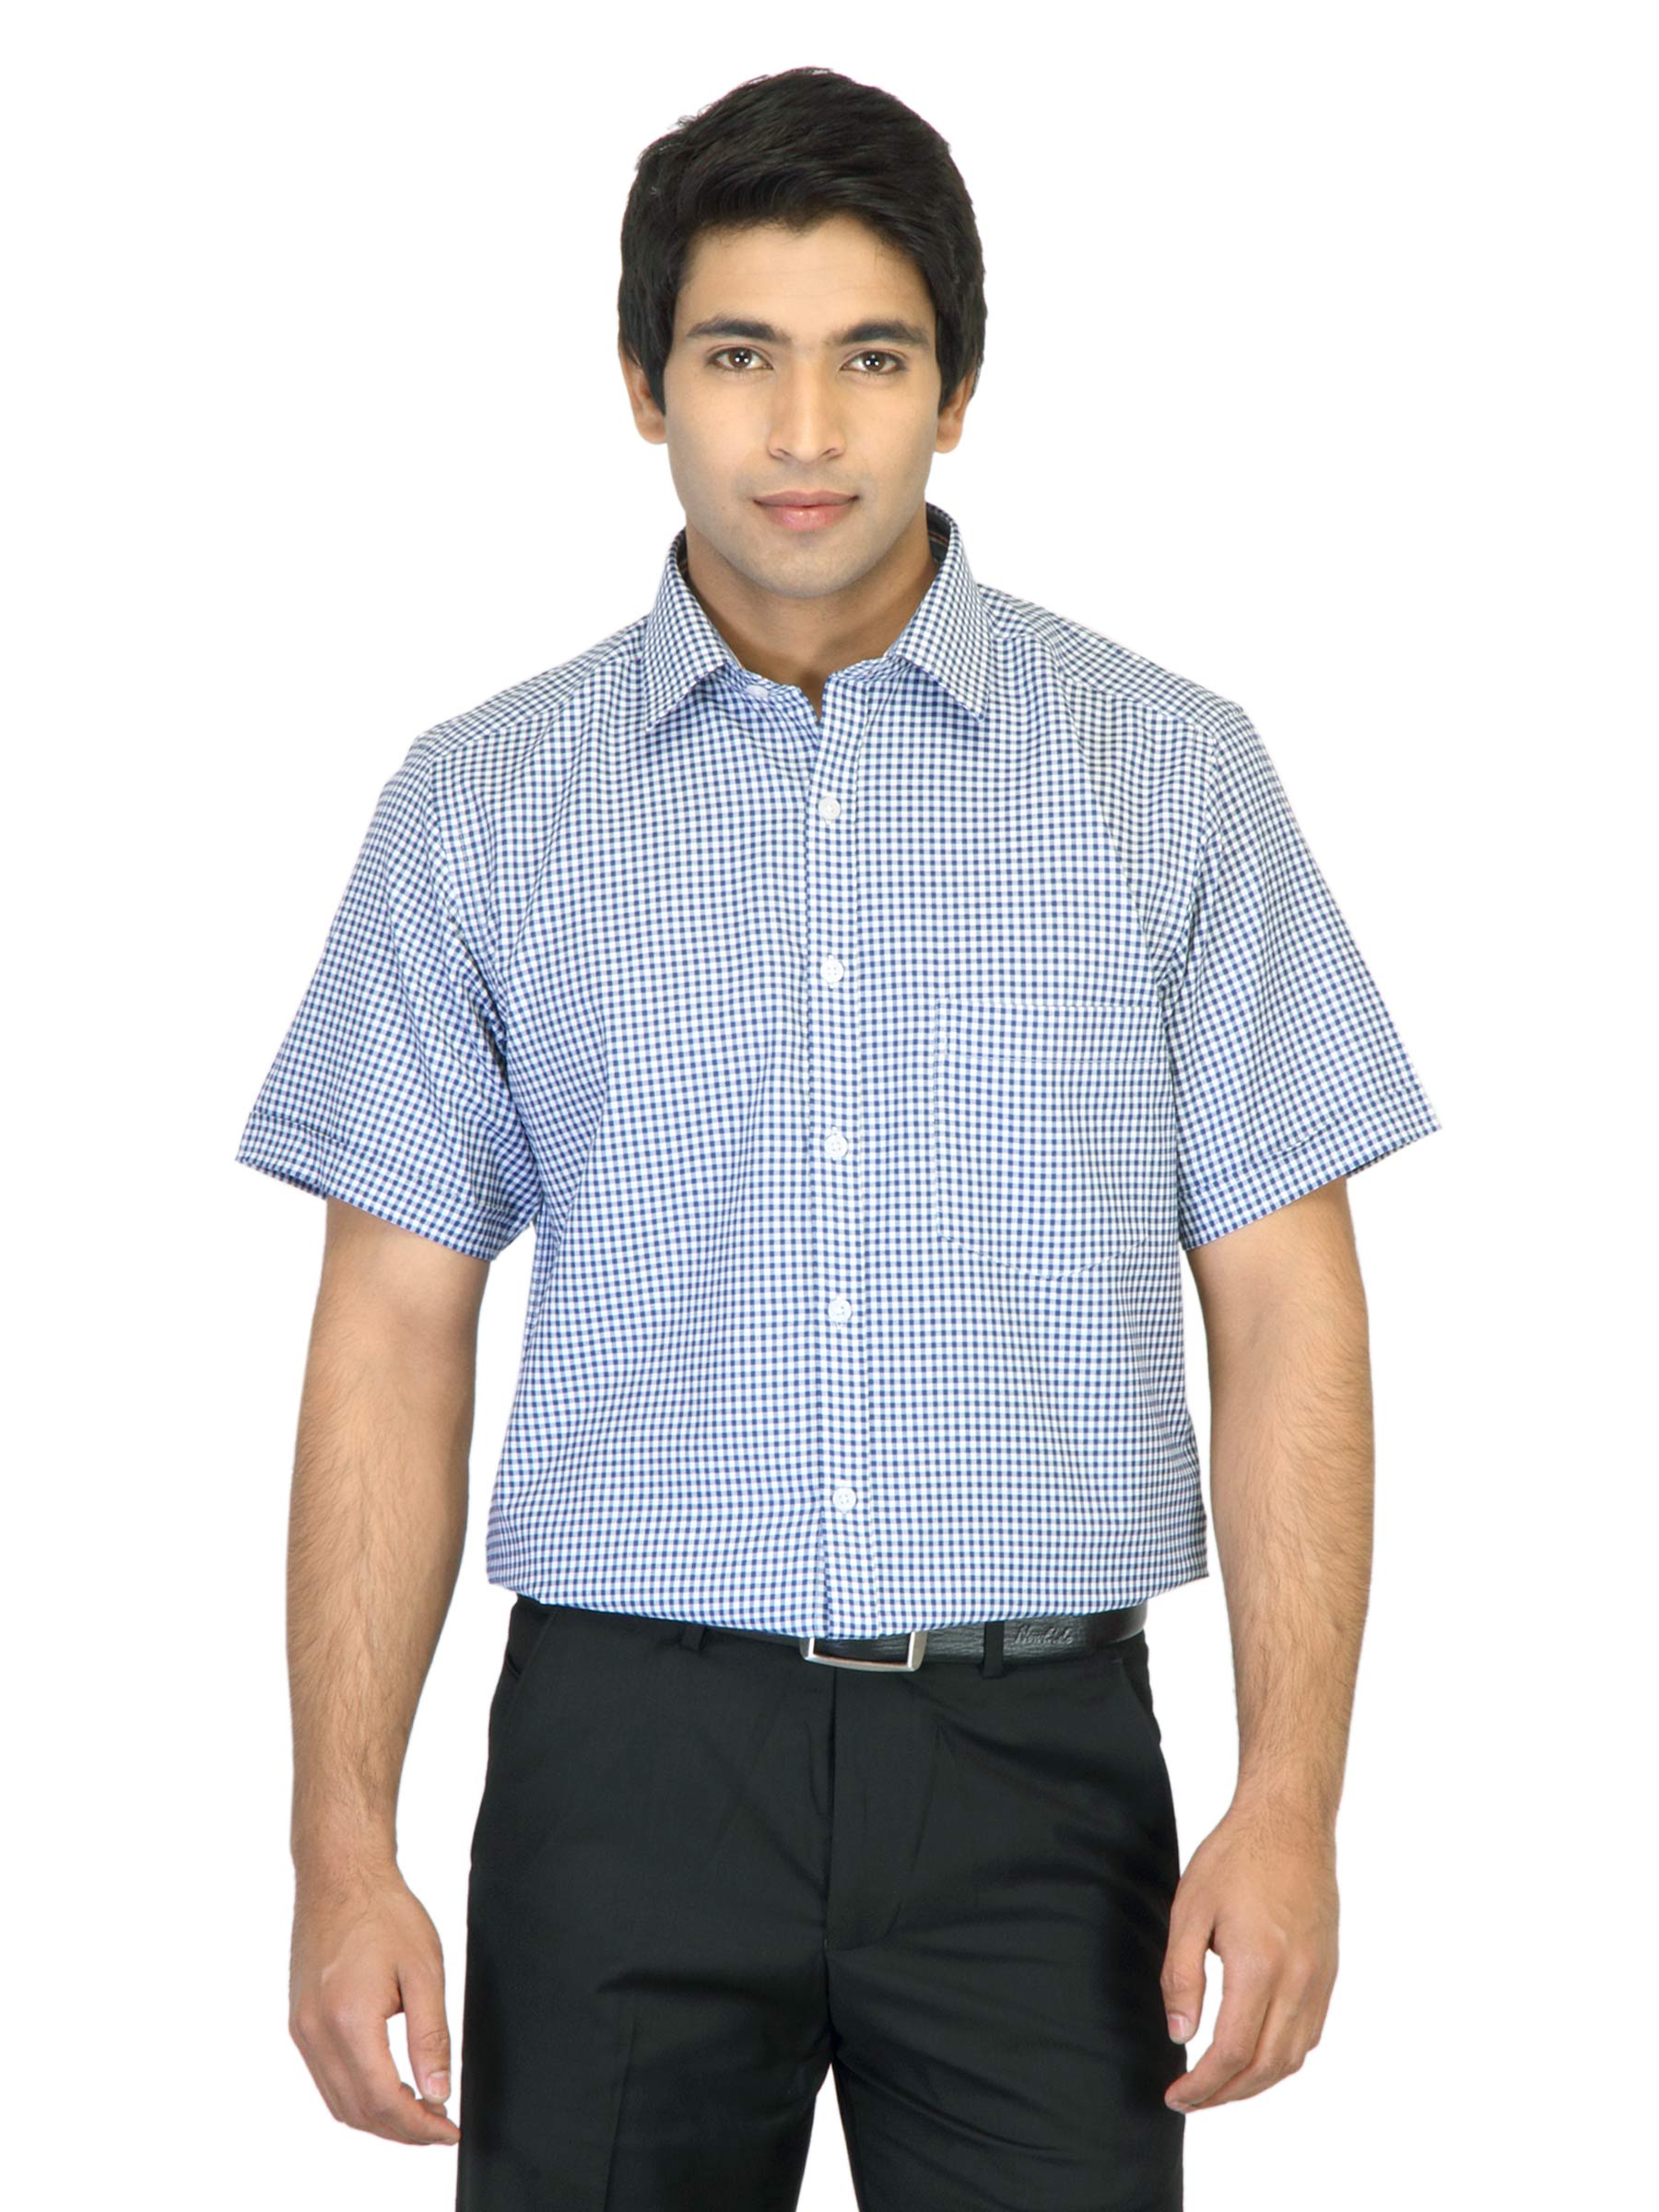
Indigo Nation Men Check Blue Shirt
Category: Apparel / Topwear / Shirts
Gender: Men
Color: Blue
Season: Summer 2012
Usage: Formal